Sharia

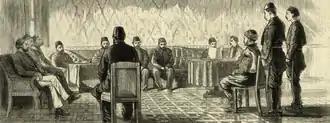
An Ottoman courtroom (1879 AD drawing)

Traditional Islamic law assumes a patriarchal society with a man at the head of the household. Different legal schools formulated a variety of legal norms which could be manipulated to the advantage of men or women, but women were generally at a disadvantage with respect to the rules of inheritance and witness testimony, where in some cases a woman's witness testimony is effectively treated as half of that of a man. Various financial obligations imposed on the husband acted as a deterrent against unilateral divorce and commonly gave the wife financial leverage in divorce proceedings. Women were active in Sharia courts as both plaintiffs and defendants in a wide variety of cases, though some opted to be represented by a male relative.